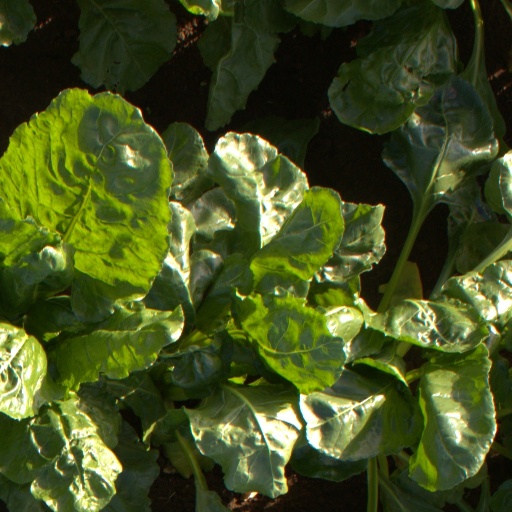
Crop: sugar beet